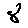
Label: 8